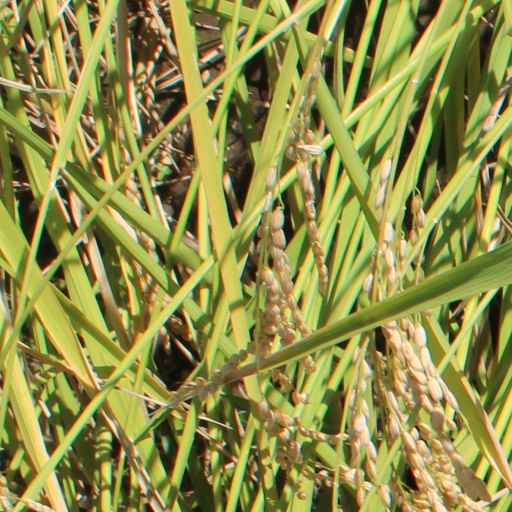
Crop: rice